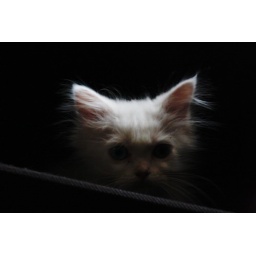
cat in black